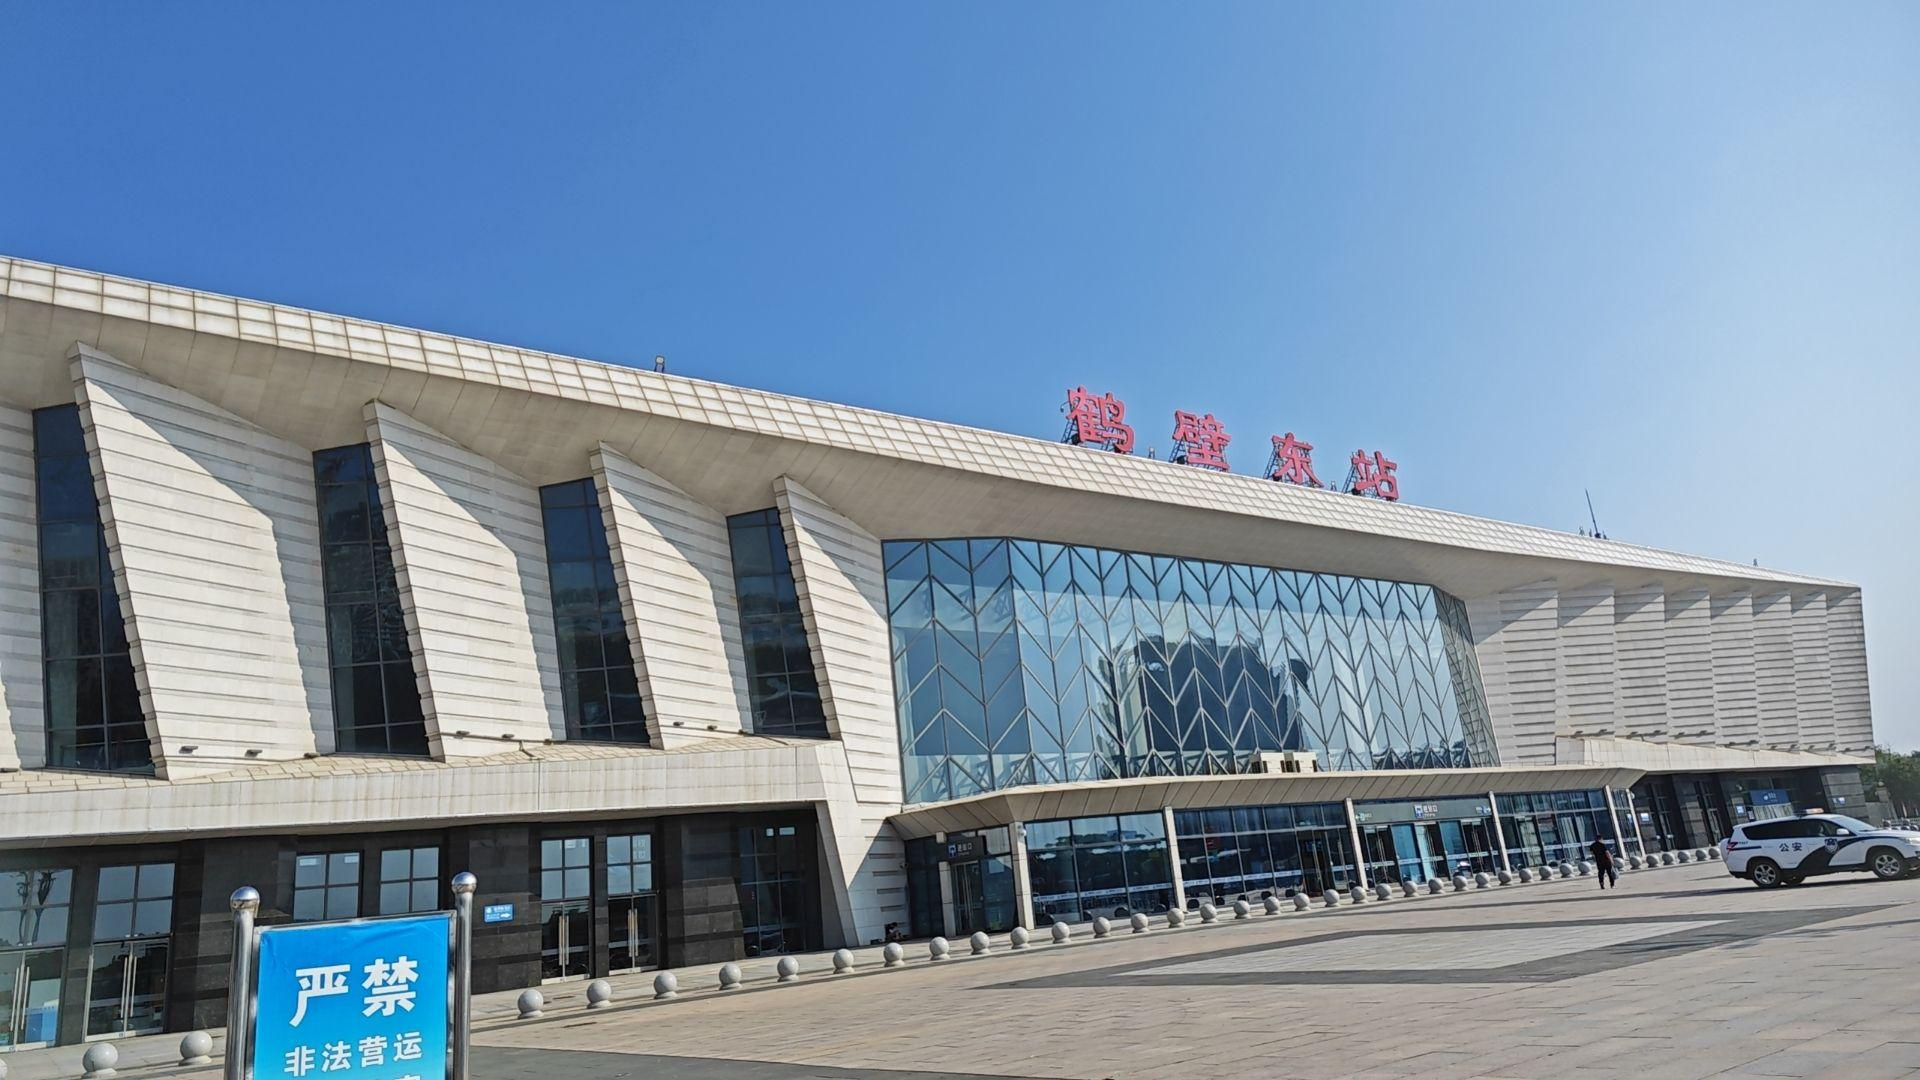
地标名称：鹤壁东站
所在城市：鹤壁市·淇滨区